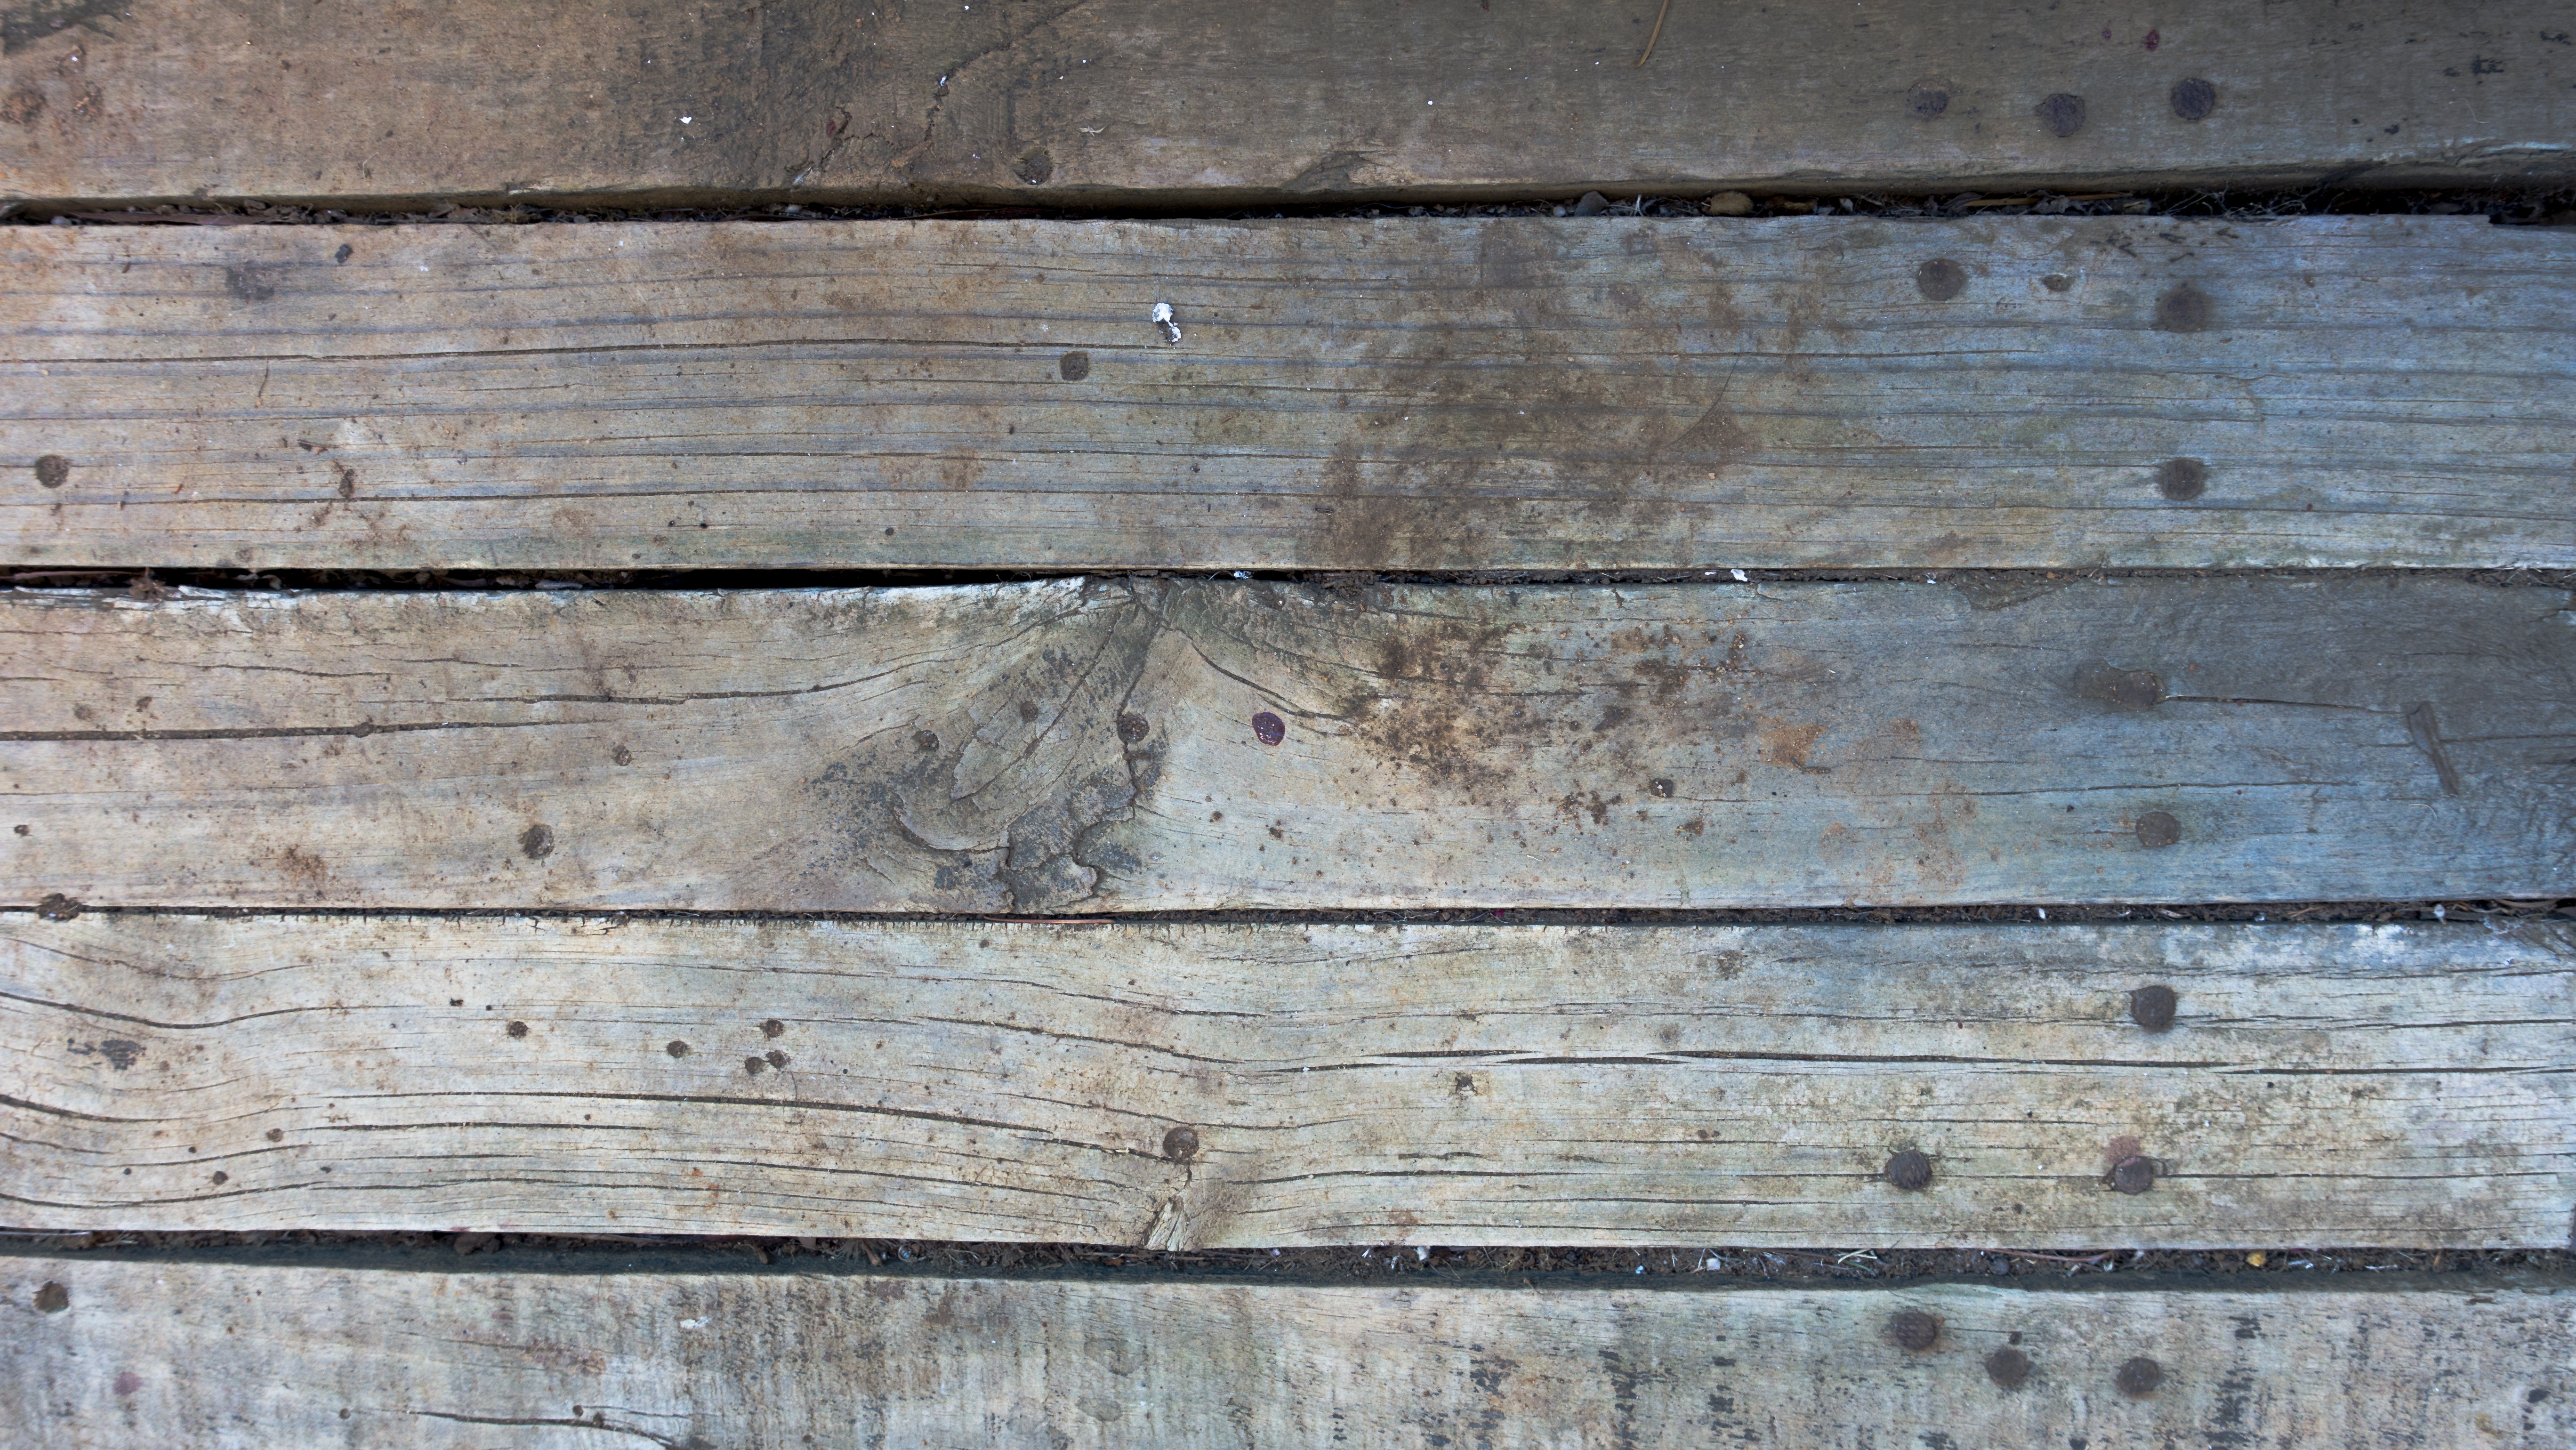
wood, texture, plank, floor, wall, line, stone wall, brick, lumber, material, background, design, hardwood, layer, flooring, man made object, wood stain